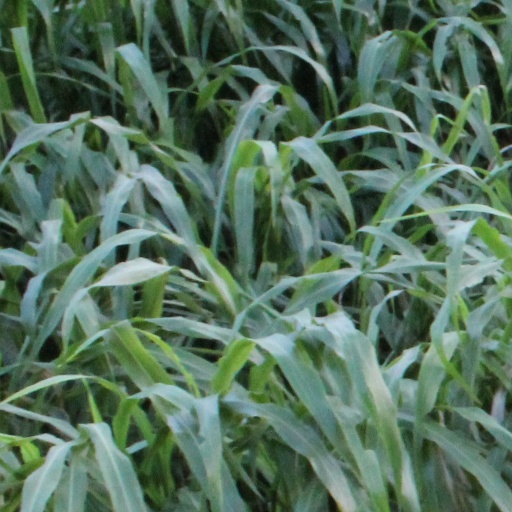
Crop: sorghum